Kirsten Flagstad

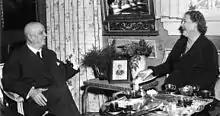
Flagstad visiting Jean Sibelius at his home in June 1952.

In 1936 and 1937, Flagstad performed the roles of Isolde, Brünnhilde, and Senta at the Royal Opera House, Covent Garden, under Sir Thomas Beecham, Fritz Reiner and Wilhelm Furtwängler, arousing as much enthusiasm there as she had in New York. She also toured Australia in 1938. Hollywood also tried to cash in on Flagstad fever, after her sudden popularity in the US in the mid-1930s, with her many appearances on NBC Radio, The Kraft Music Hall with Bing Crosby, and regular appearances on CBS's The Ford Sunday Evening Hour. Though Flagstad was not interested in stardom or Hollywood contracts per se, she did make trips to Hollywood during the late 1930s for publicity photo shoots, public appearances, concerts at the Hollywood Bowl, and she filmed a rendition of Brünnhilde's Battle Cry from "Die Walküre" for the Hollywood variety show anthology "The Big Broadcast of 1938", in which she was introduced to American film audiences by Bob Hope. Flagstad and Sonja Henie are the only two Norwegians to have their own stars on Hollywood's "Walk of Fame".